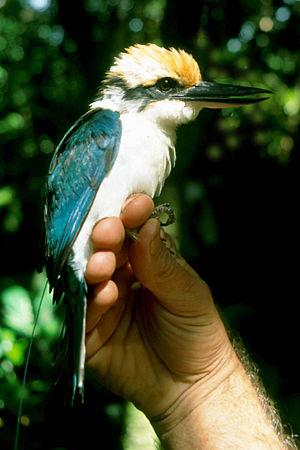
Le Martin-chasseur cannelle est une espèce d'oiseaux de la famille des Alcedinidae.